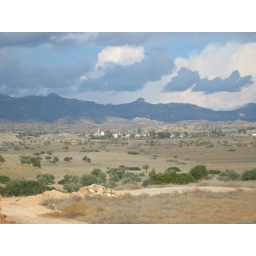
More mountain views from master bedroom in your reserved condo.